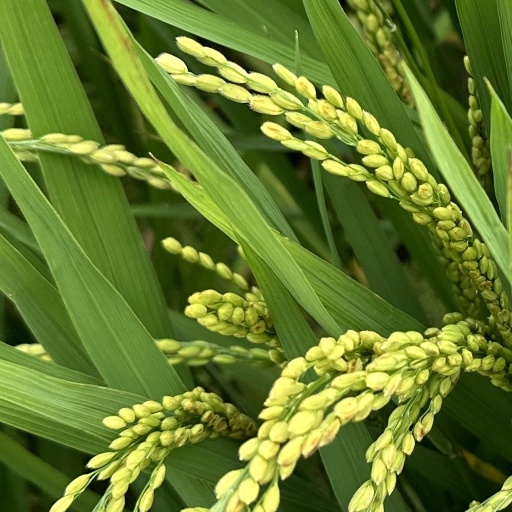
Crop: rice